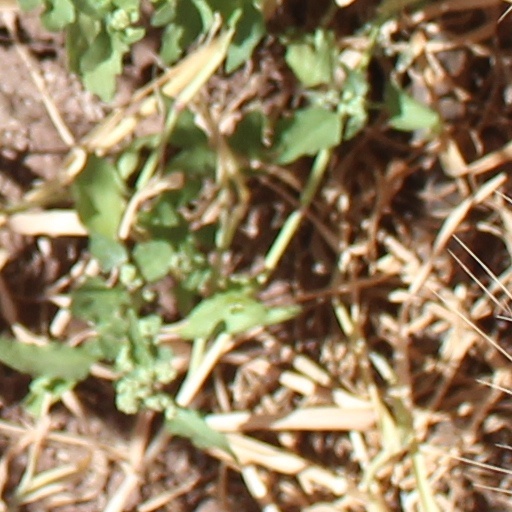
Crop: wheat